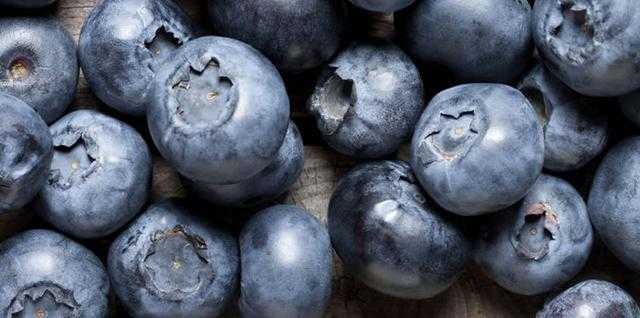
Label: Blueberry